Christian Fong

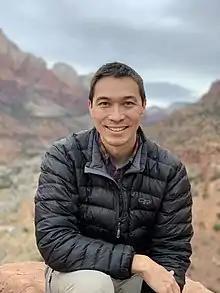

Christian Fong is an entrepreneur and former political candidate. A former resident of Cedar Rapids, Iowa, he currently lives in Littleton, Colorado with his wife Jenelle and three children. He announced in June 2009 that he was seeking the Republican nomination for the 2010 Iowa Gubernatorial Election. In December 2009, Fong suspended his campaign due to difficulty raising campaign funds after the entry of former Governor Terry E. Branstad to the race. At the age of 35, Fong was widely seen as a rising star within the Iowa Republican Party and was named as a possible Lieutenant Governor candidate for former Governor Terry E. Branstad's successful 2010 gubernatorial bid.